Montague Street Tunnel

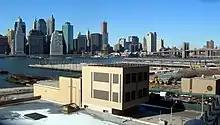
Brooklyn ventilation building

Construction of the tunnel began on October 12, 1914, using a tunneling shield in conjunction with compressed air. The tunnel was designed by civil engineer Clifford Milburn Holland, who would later serve as the first chief engineer of the Holland Tunnel. The north tube of the tunnel was holed through on June 2, 1917, and the south tube was holed through on June 20, 1917.